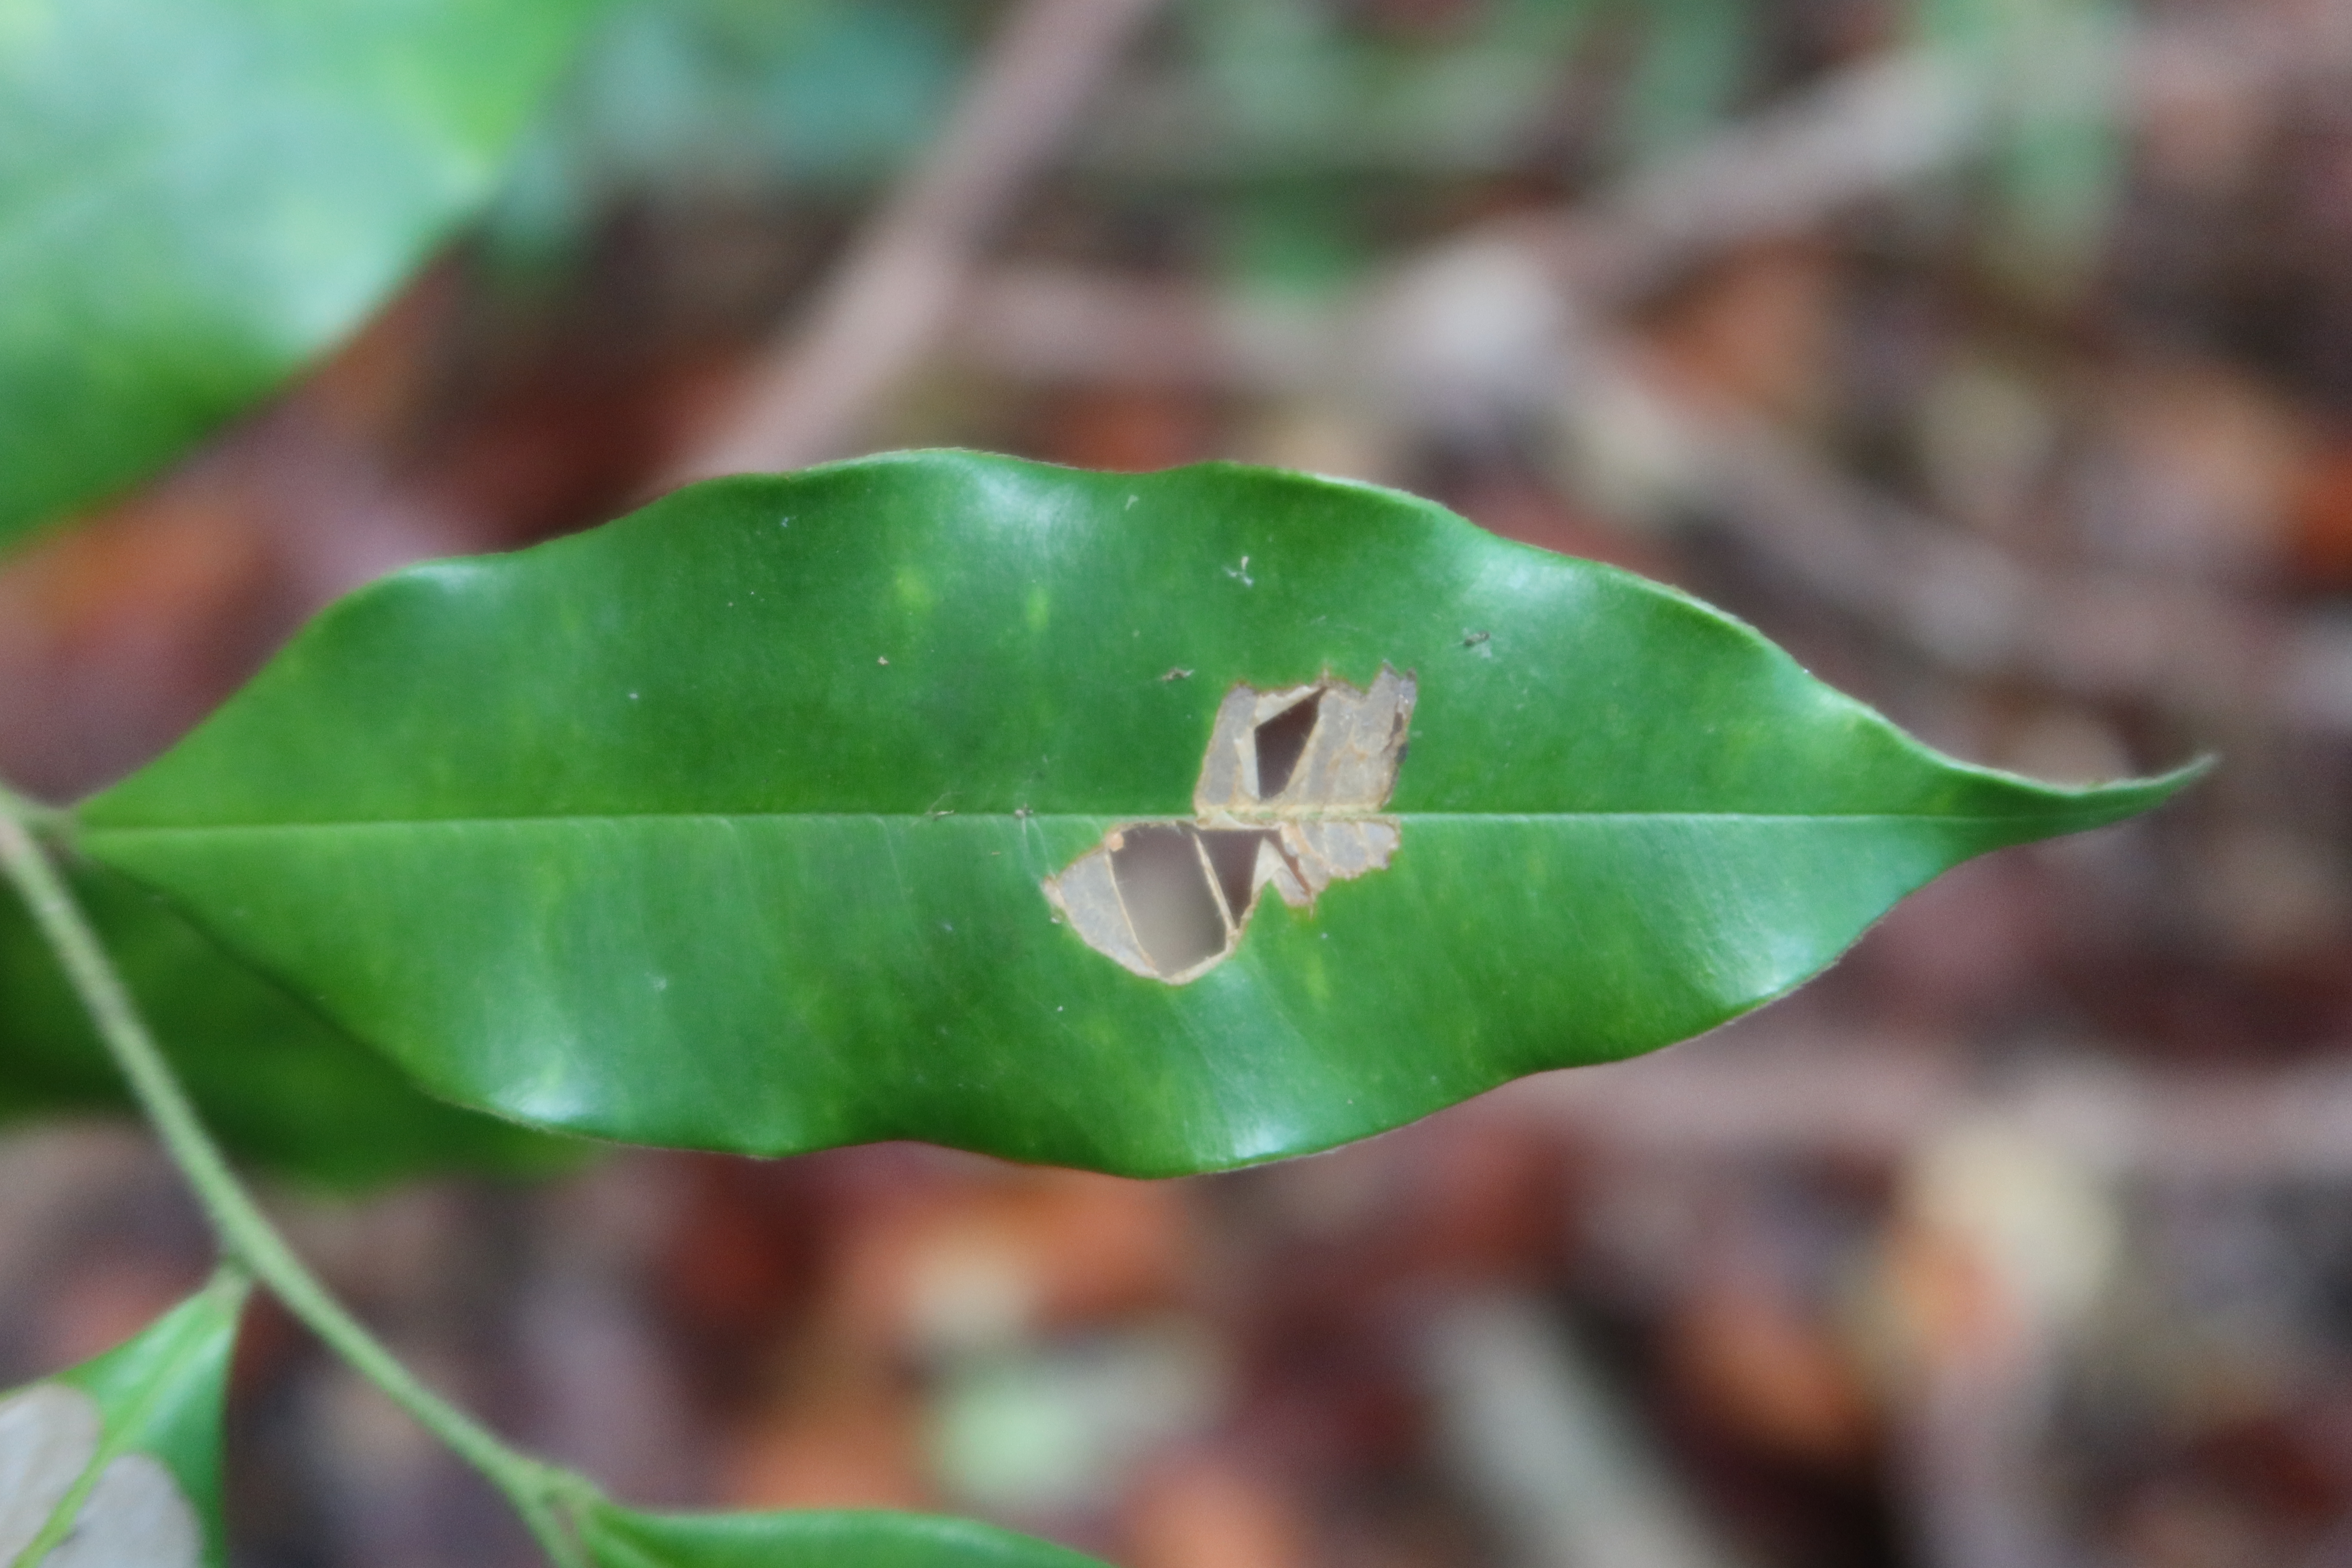
Label: Translucent lesion